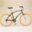
Label: bicycle